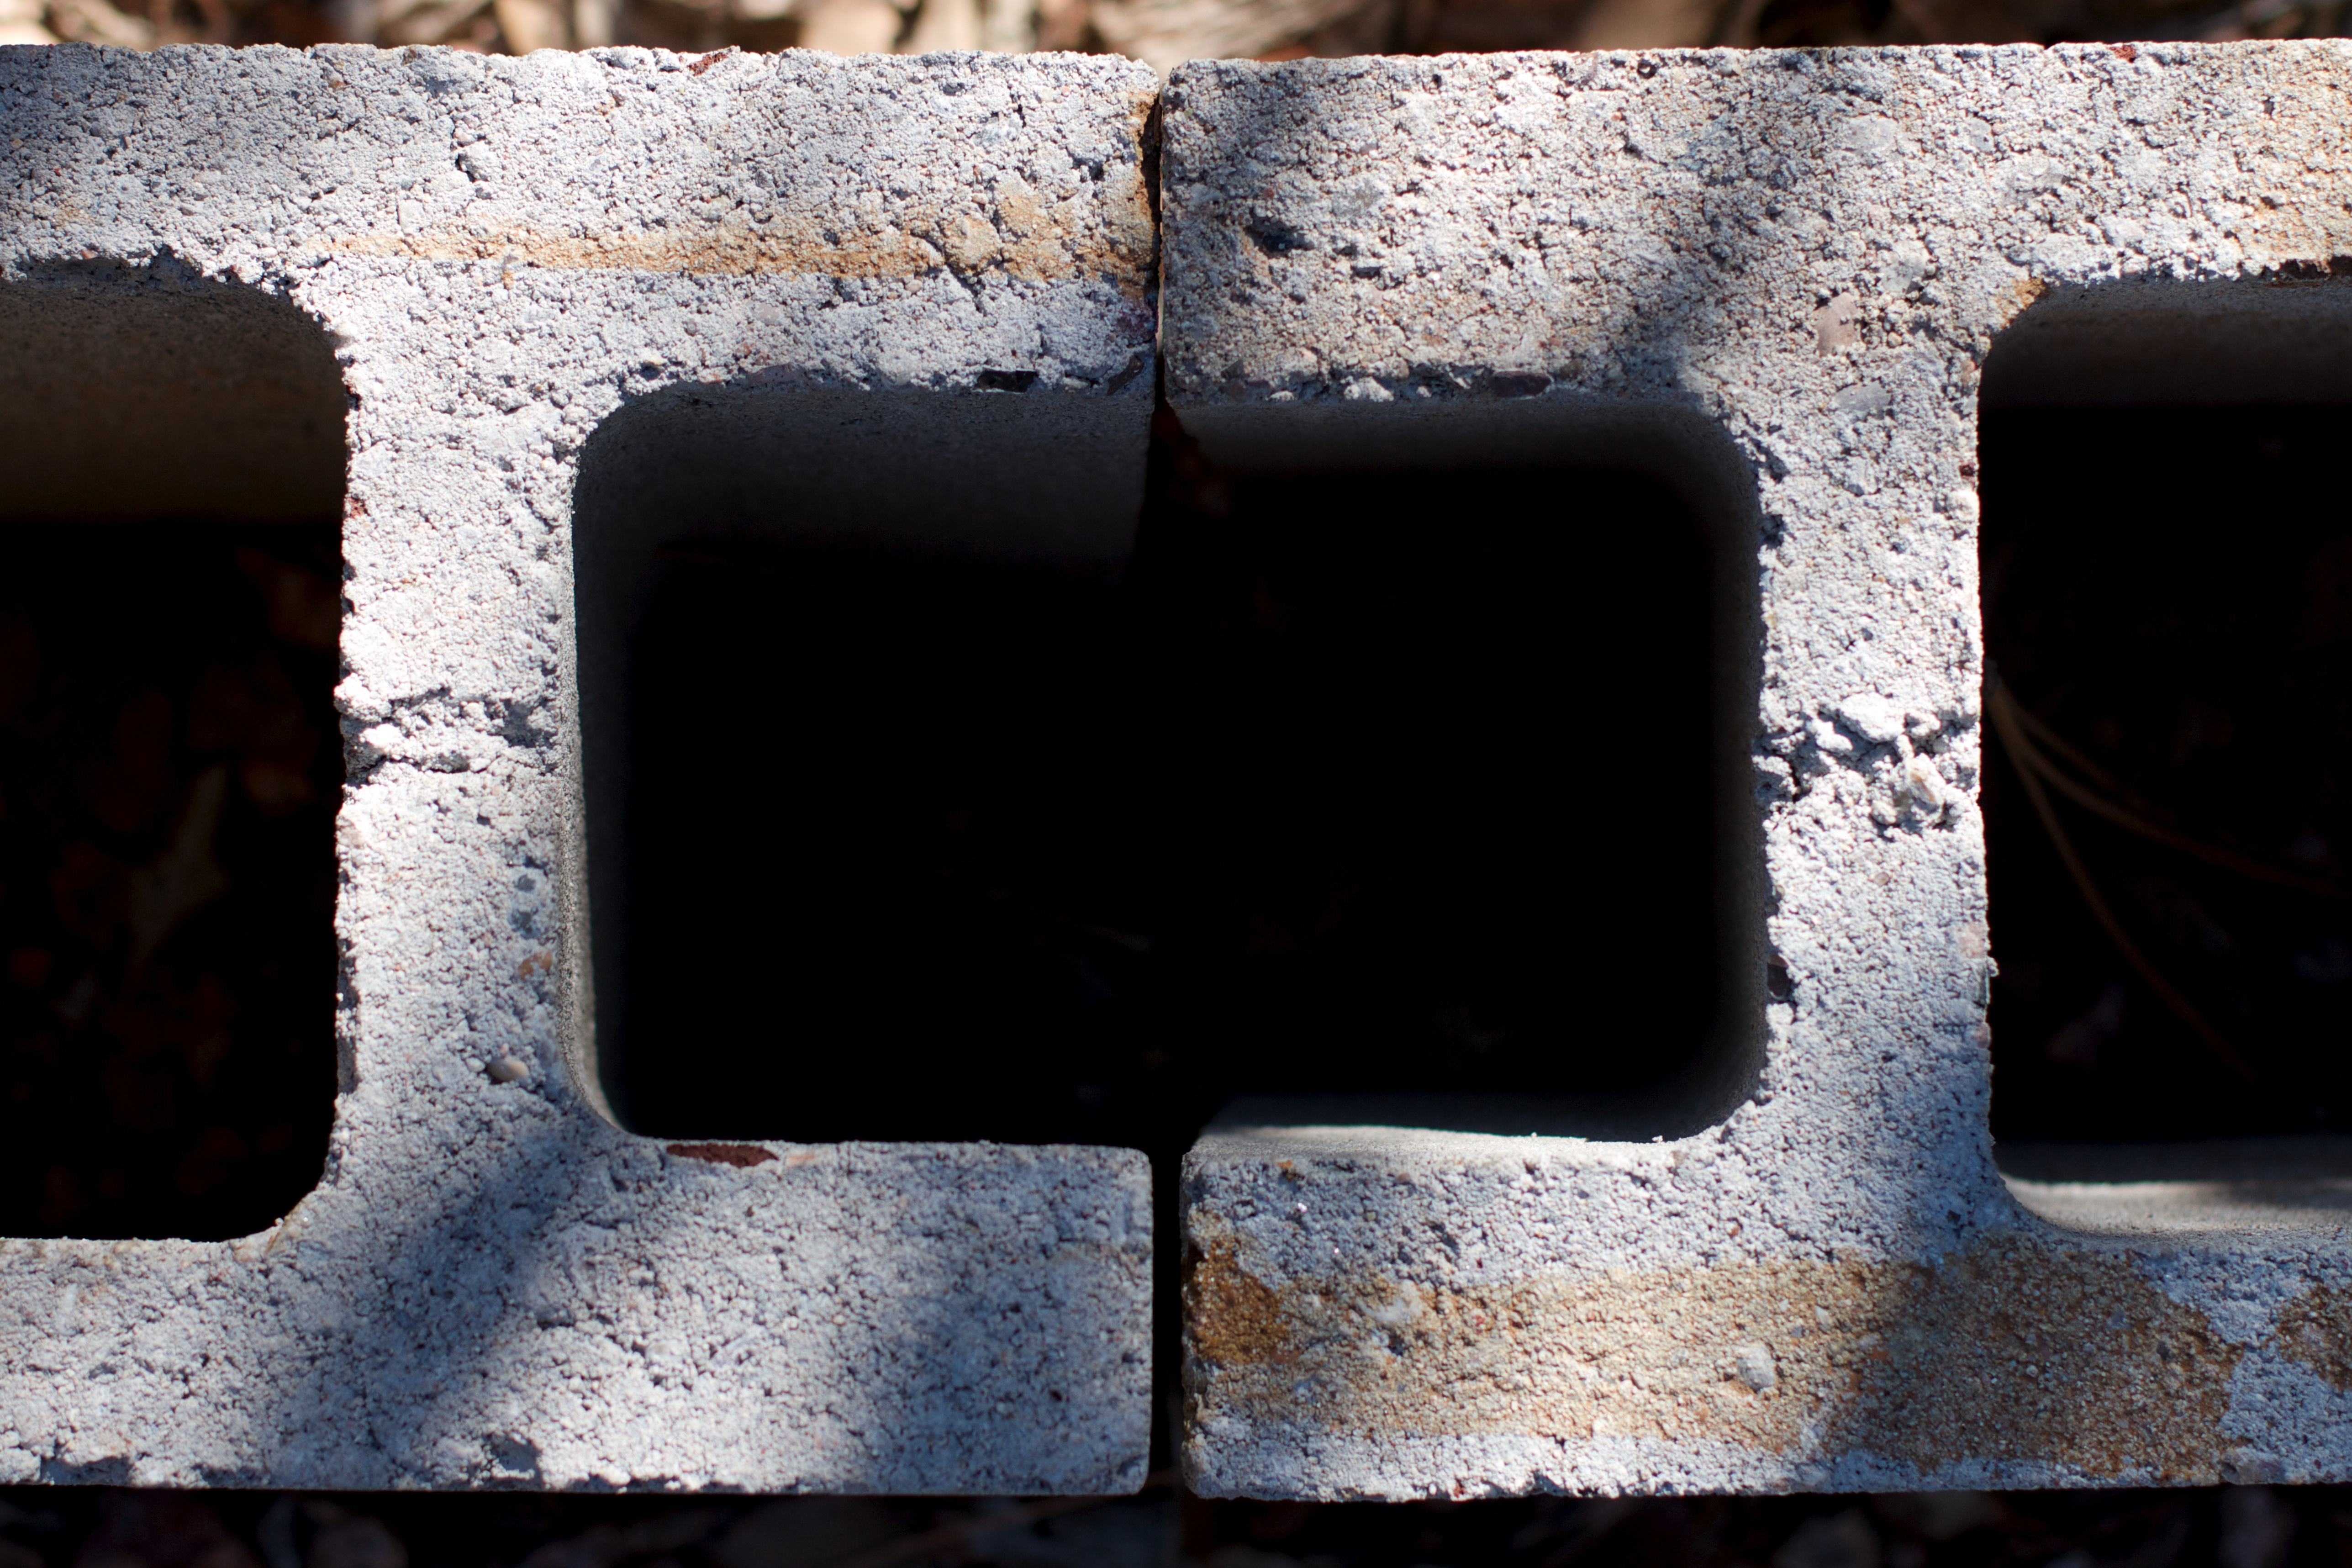
wood, texture, number, wall, color, shadow, blue, black, brick, material, iron, shape